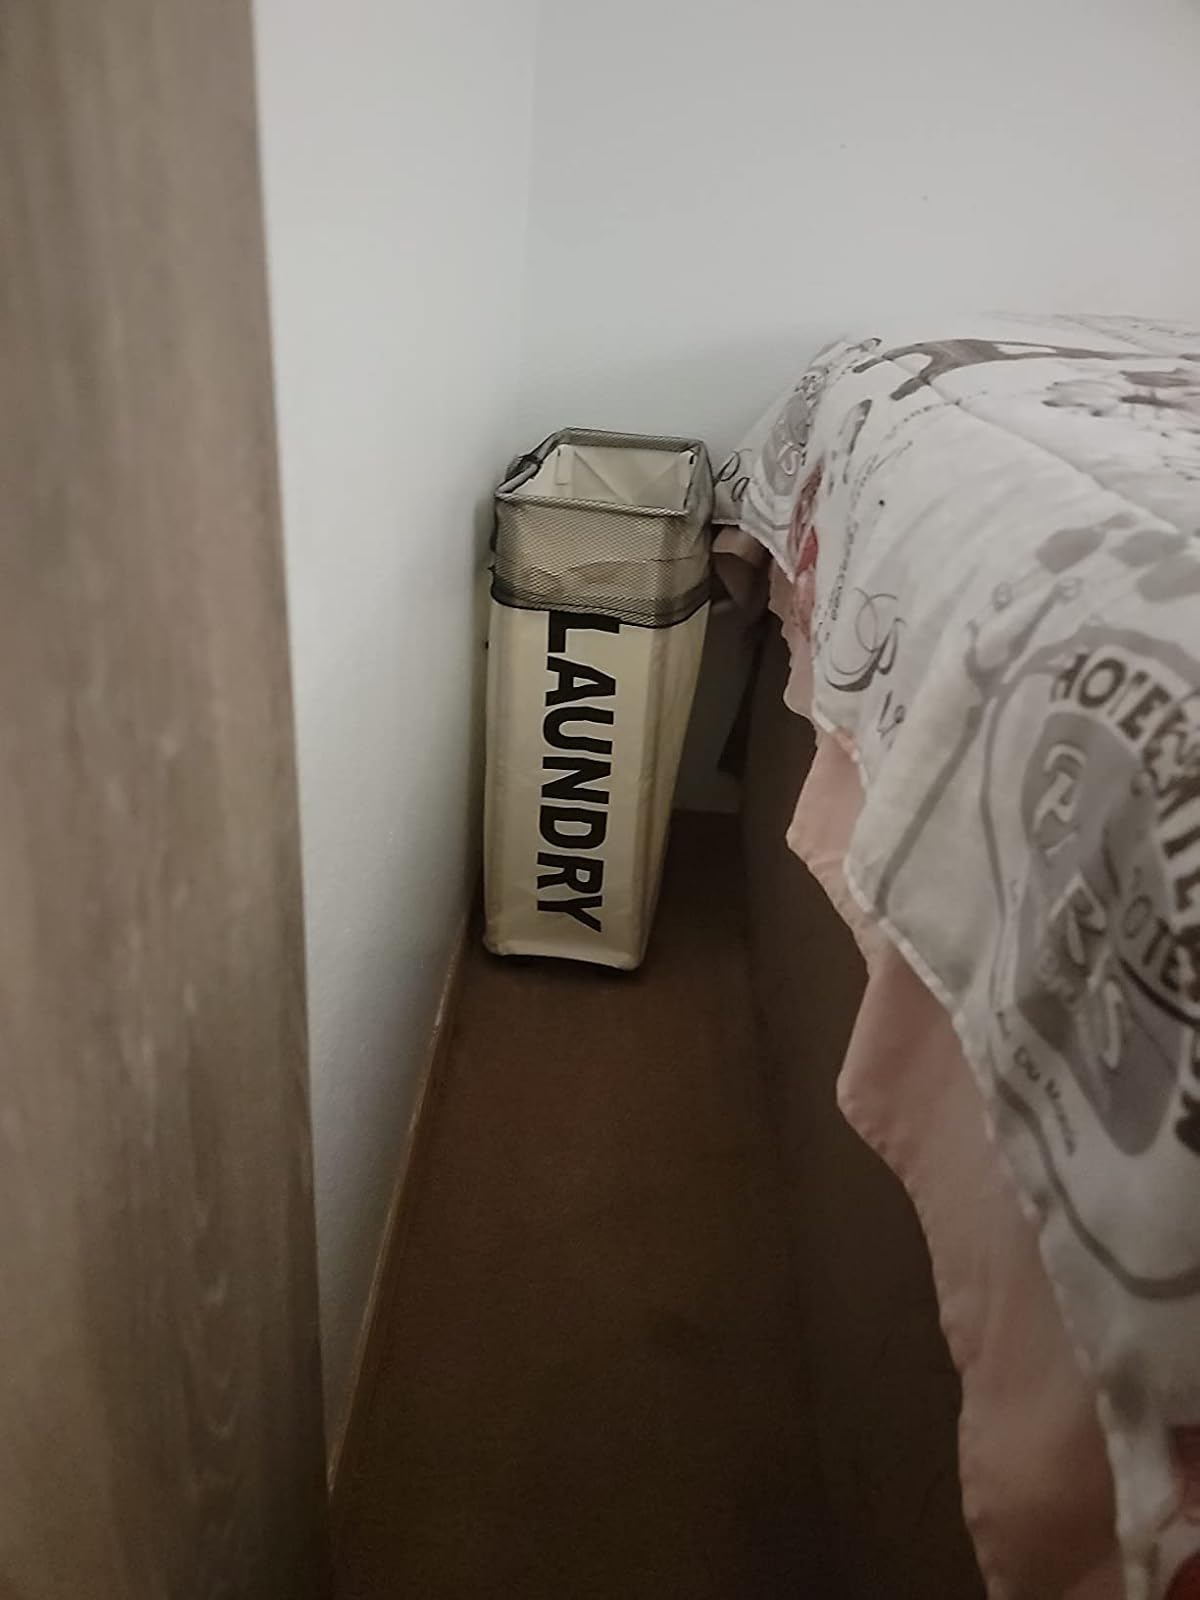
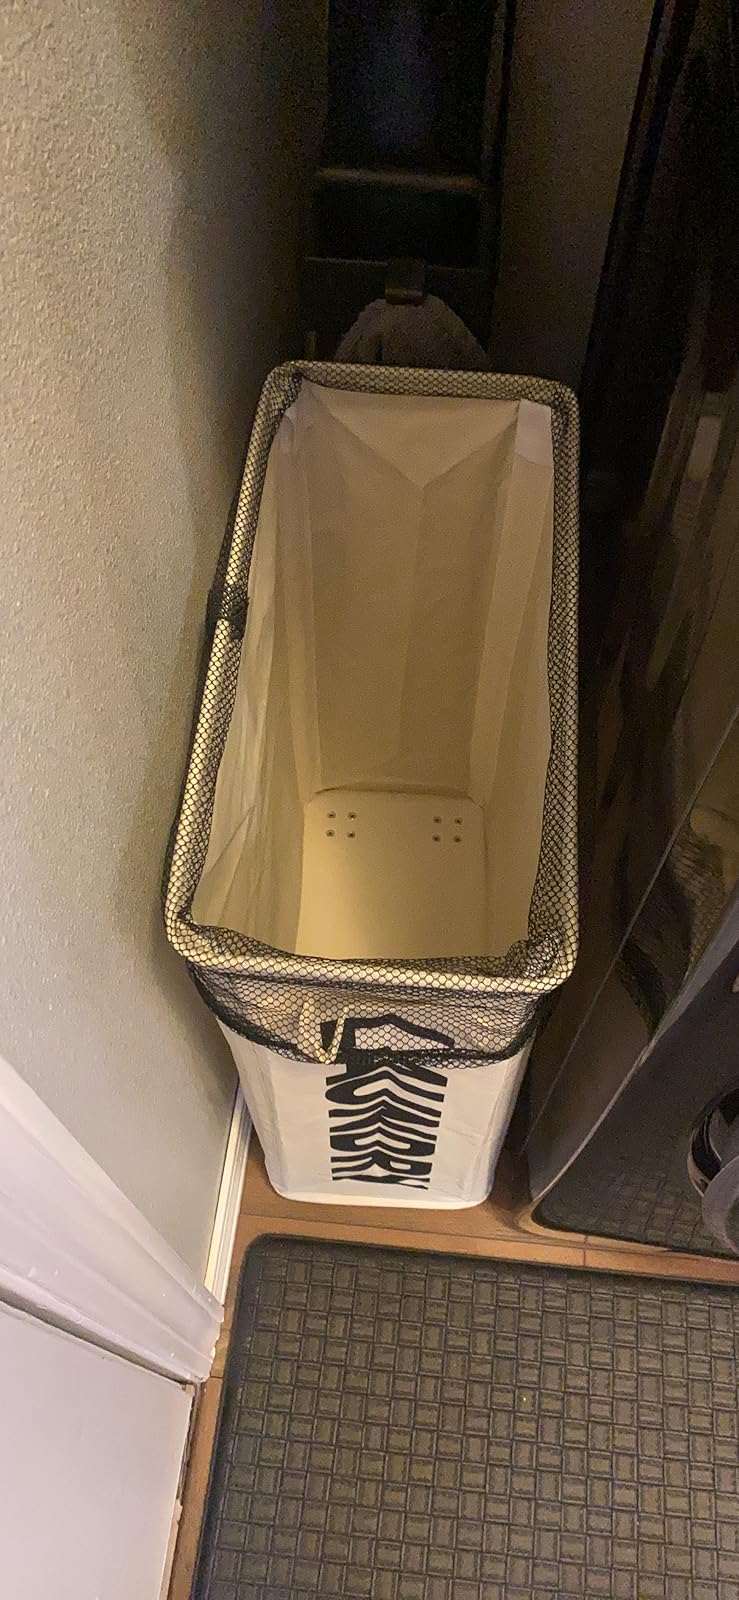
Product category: items_hamper
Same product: yes